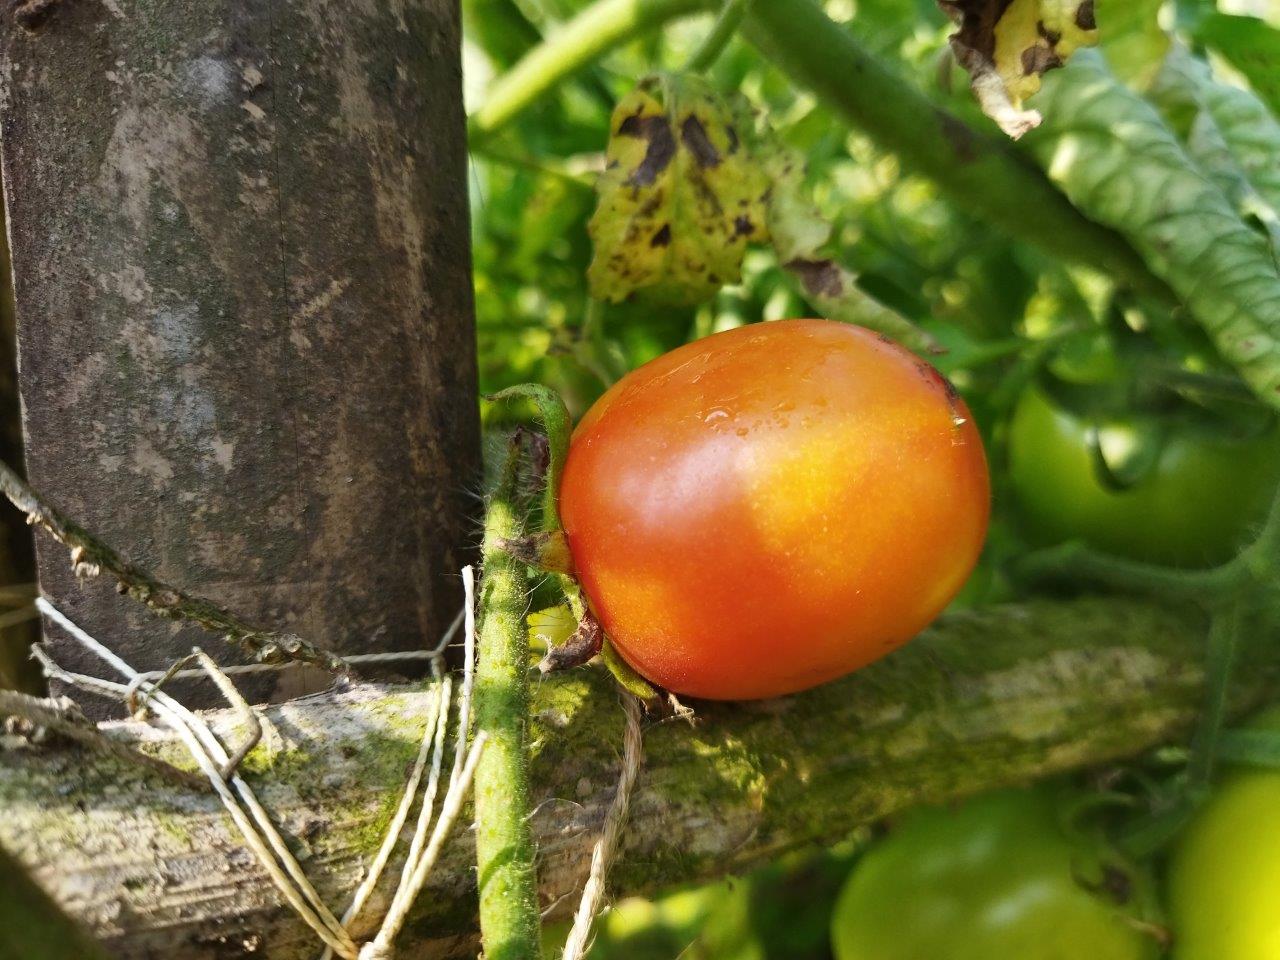
Maturity: Mature